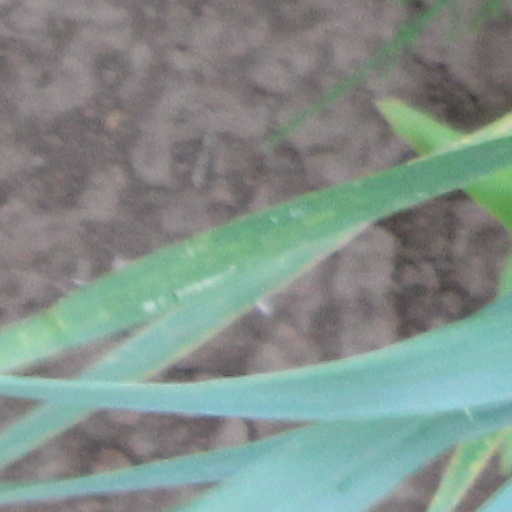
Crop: wheat